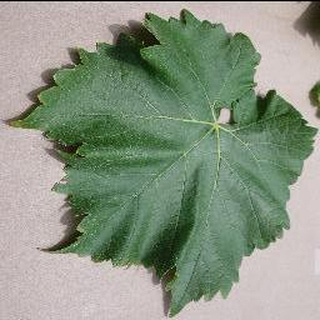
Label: healthy_grape